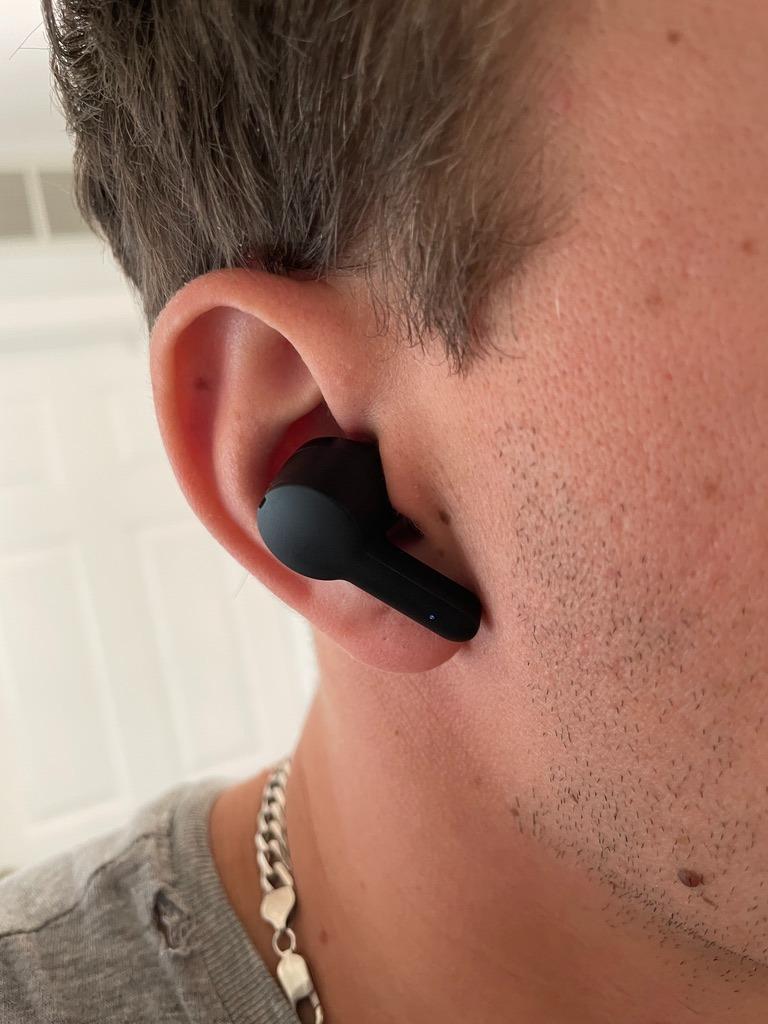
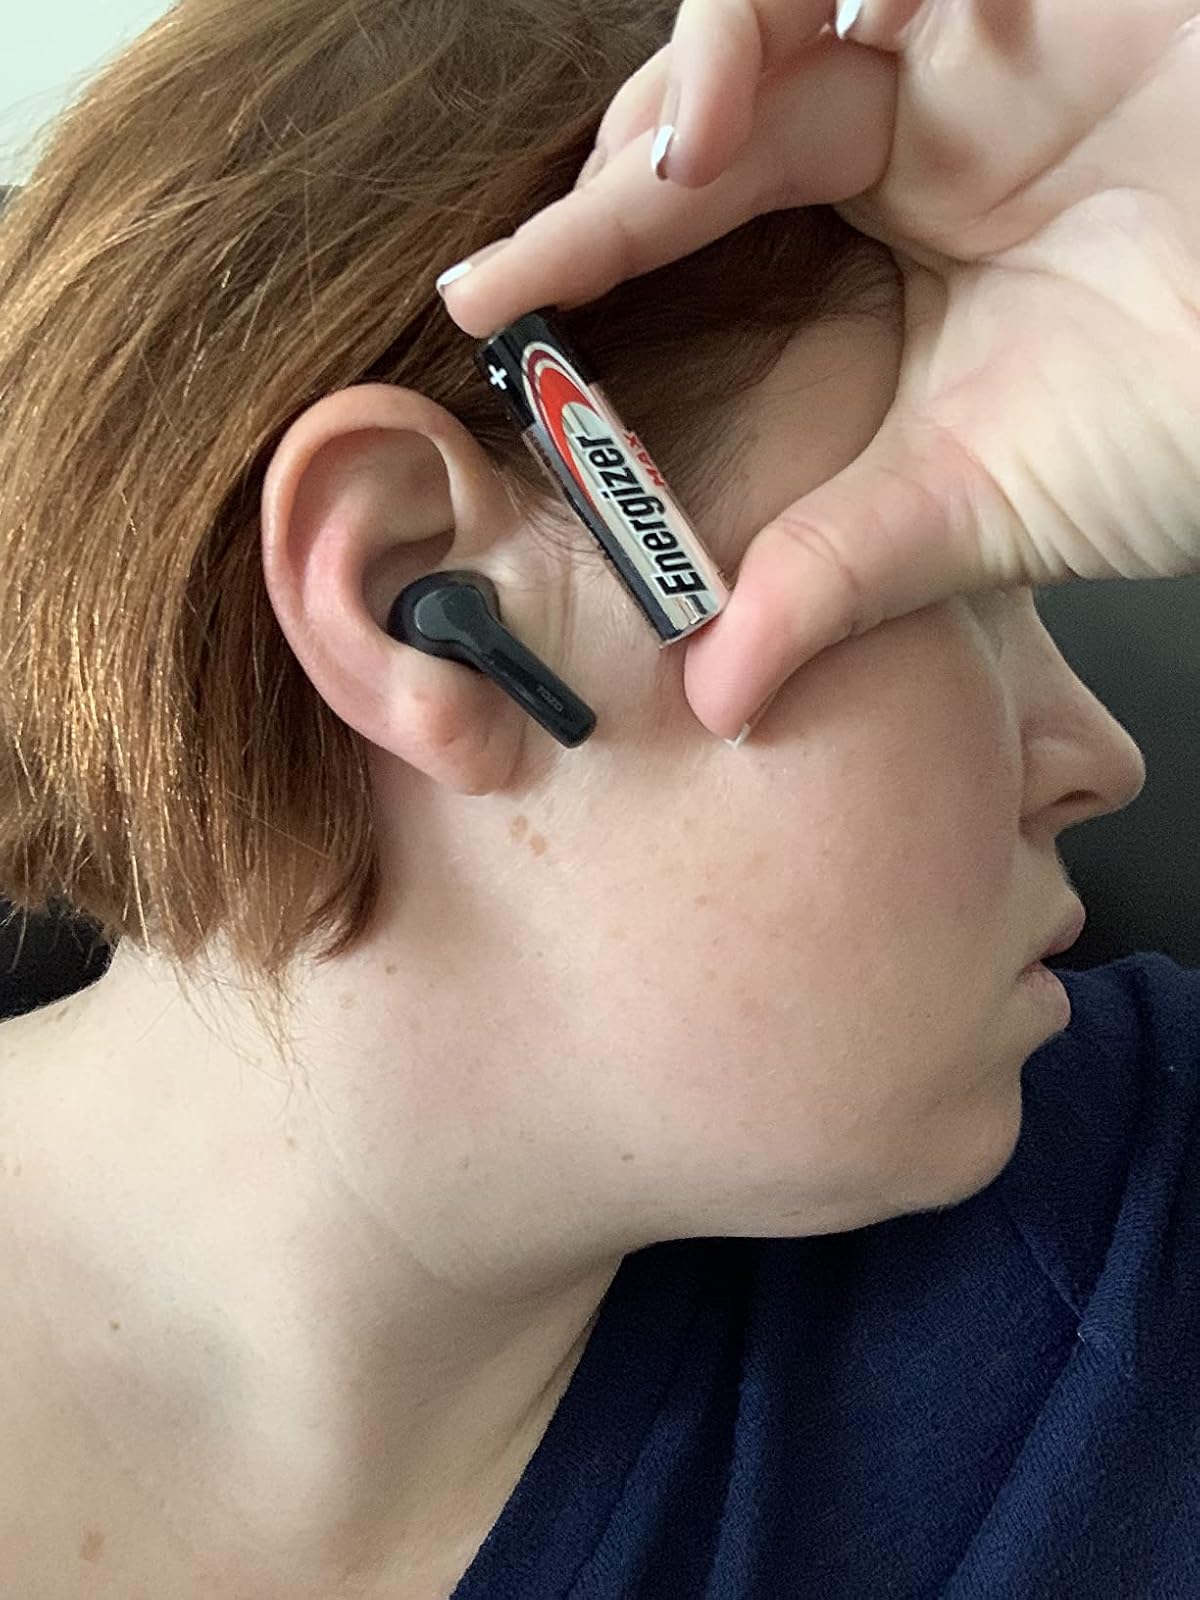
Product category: earbuds
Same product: no